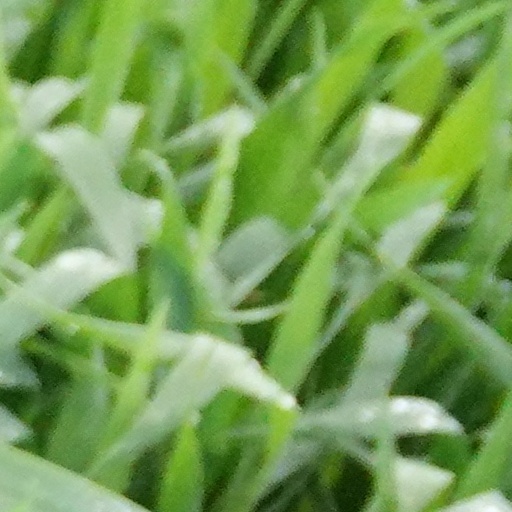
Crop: wheat